Earl Grey tea

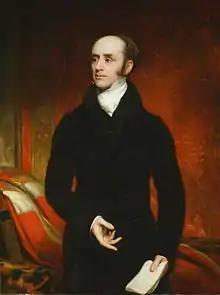
"Portrait of Earl Grey" by Thomas Phillips, 1820. Charles Grey, 2nd Earl Grey, the most likely namesake of Earl Grey tea.

It has been suggested that the Earl Grey blend, also called "Earl Grey's Mixture", was named after Charles Grey, 2nd Earl Grey, British Prime Minister in the 1830s. However, the fact that adding bergamot to tea was being done in a disreputable manner near the time of his death suggests that, while it is possible that the second Earl Grey encountered tea flavoured with bergamot, it seems rather unlikely that he would have championed it. Nonetheless, there have been a number of theories attempting to link the tea to the earl.